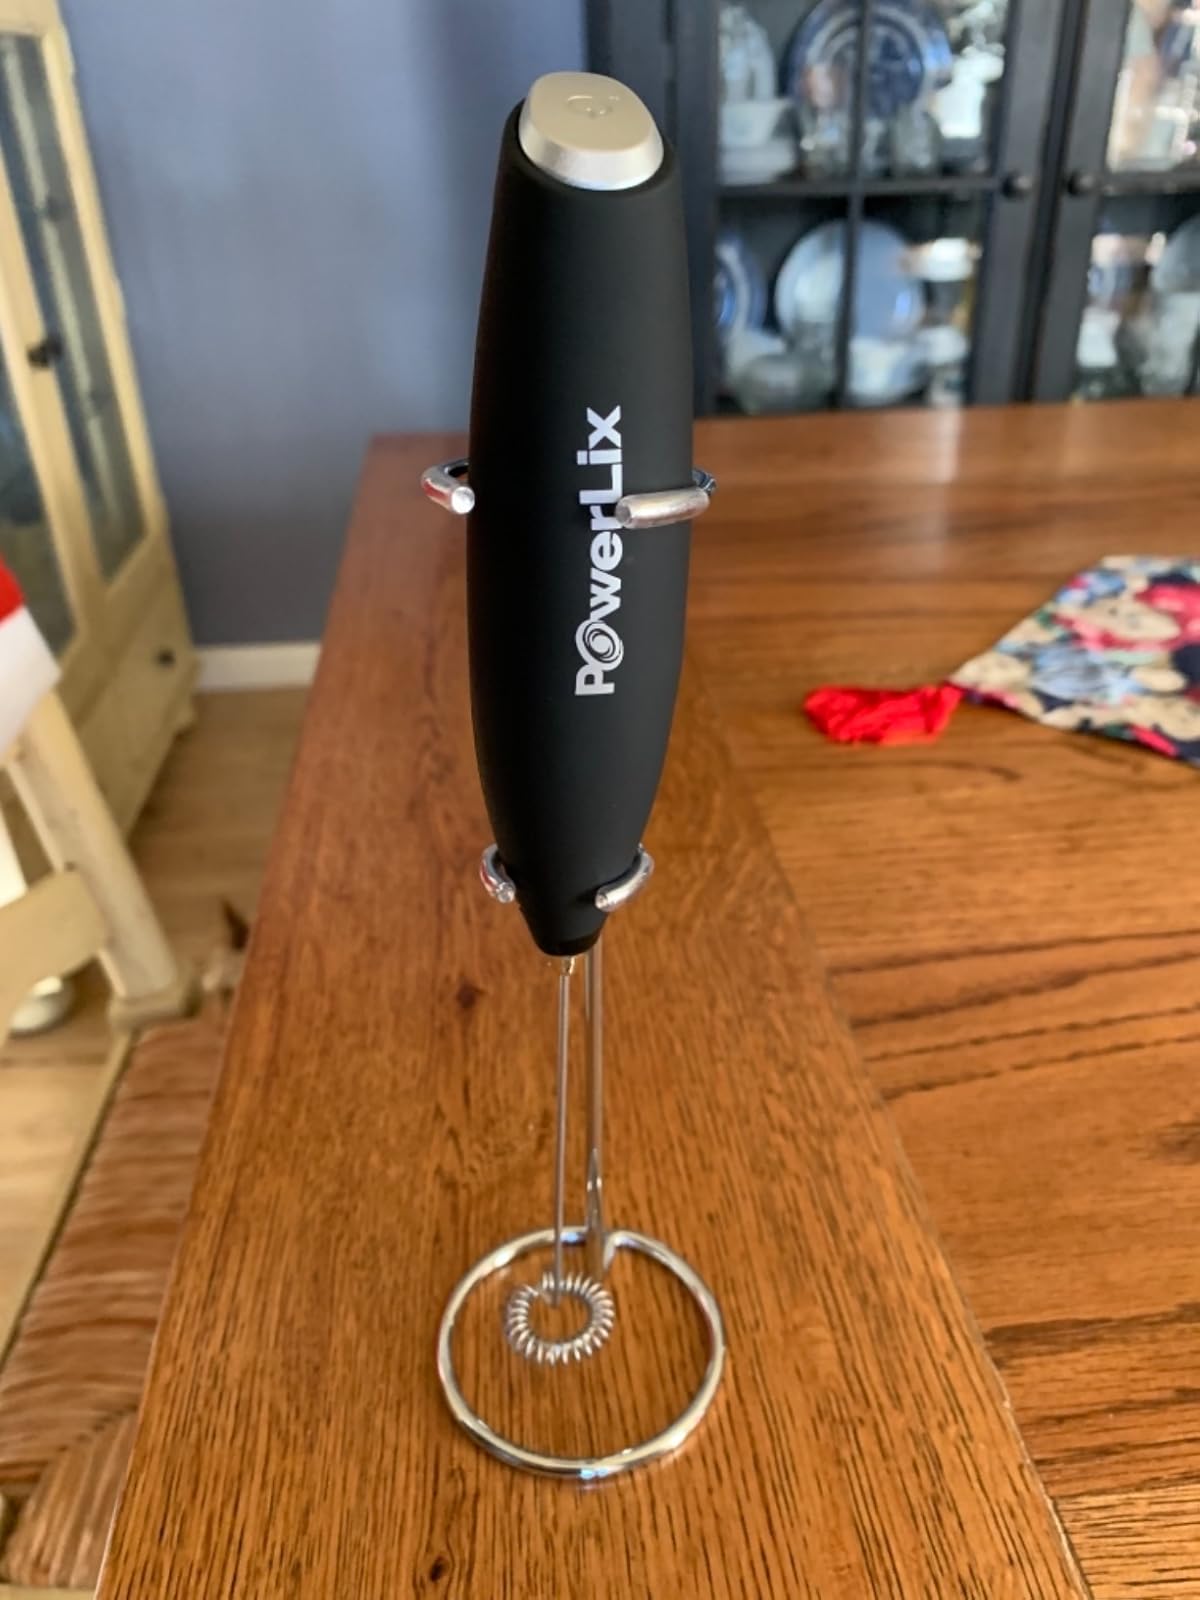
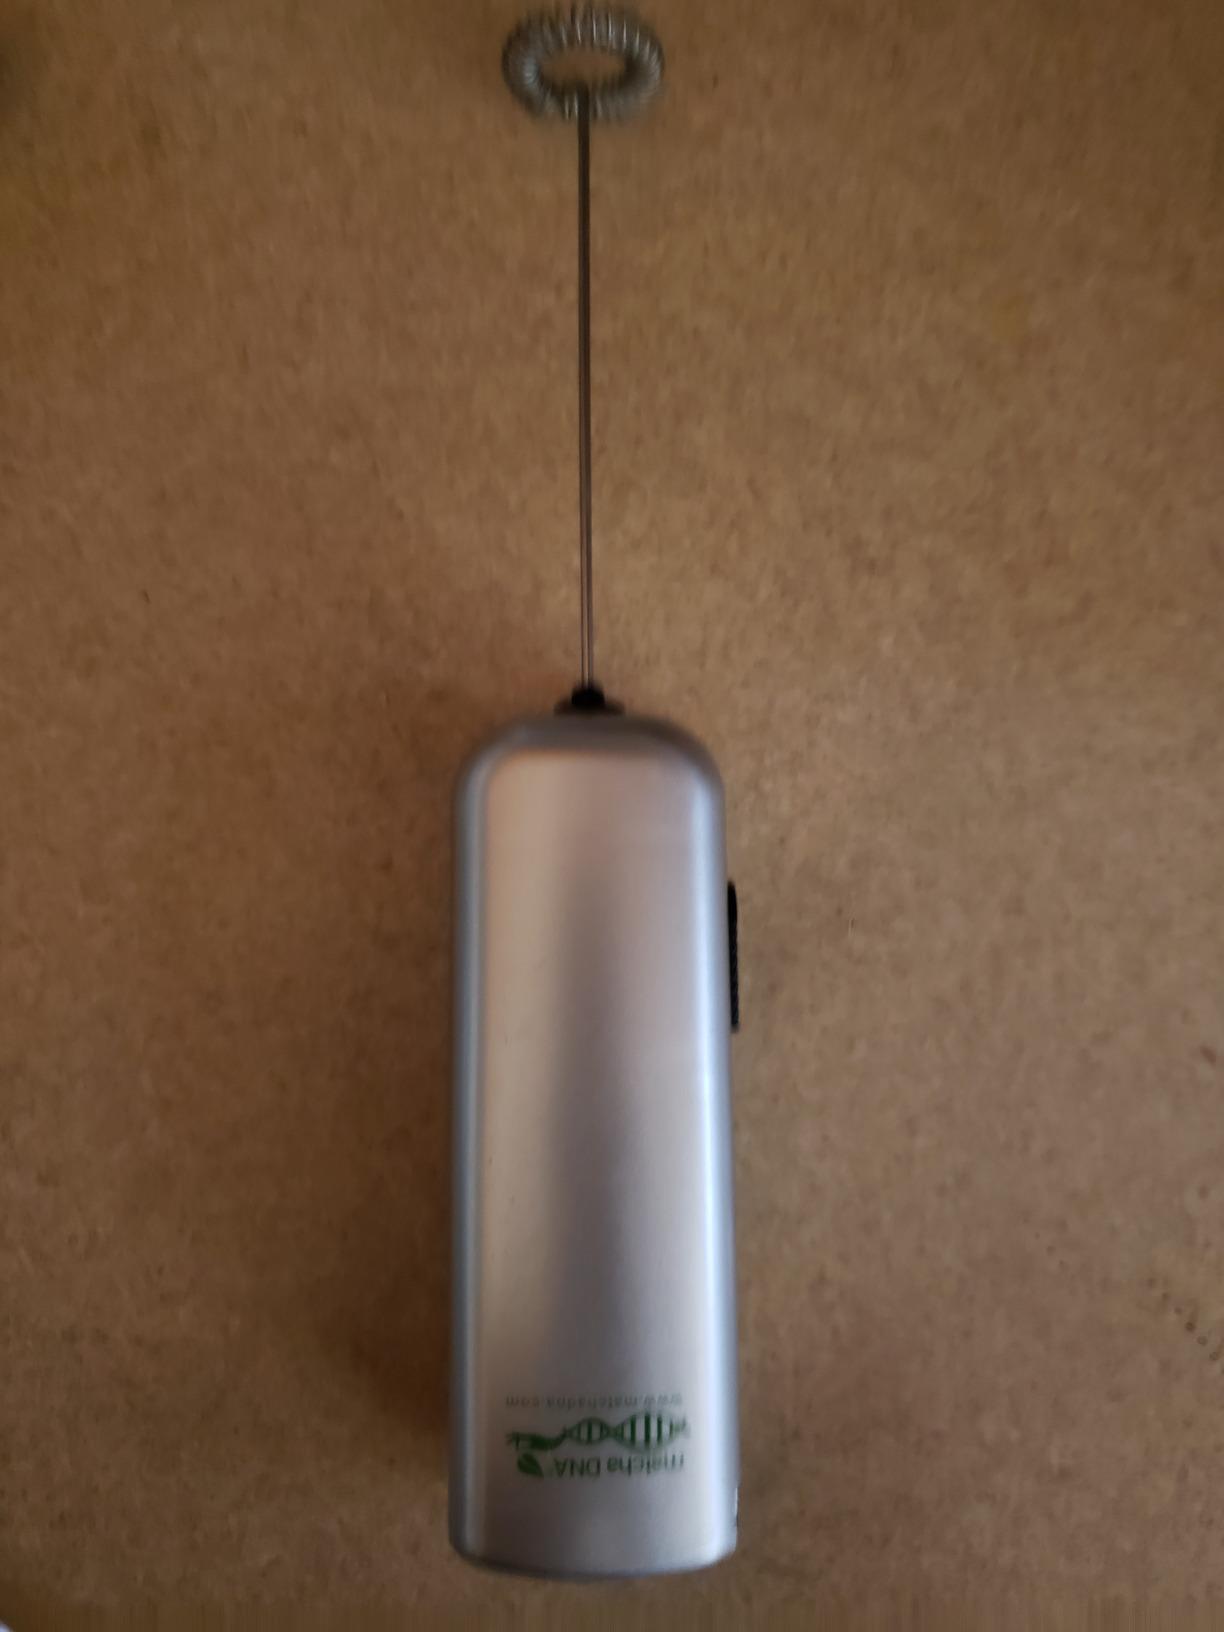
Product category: items_mixer
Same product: no